Karachi to Melbourne Tram

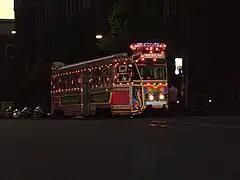
The "Karachi Tram" by night

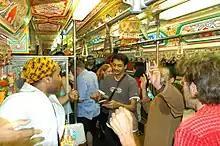
Inside the tram

The Karachi to Melbourne tram or the W-11 tram is a retired Z class tram Z1 81 decorated by a team of professional Pakistani vehicle decorators, commissioned by the City of Melbourne for the 2006 Commonwealth Games.